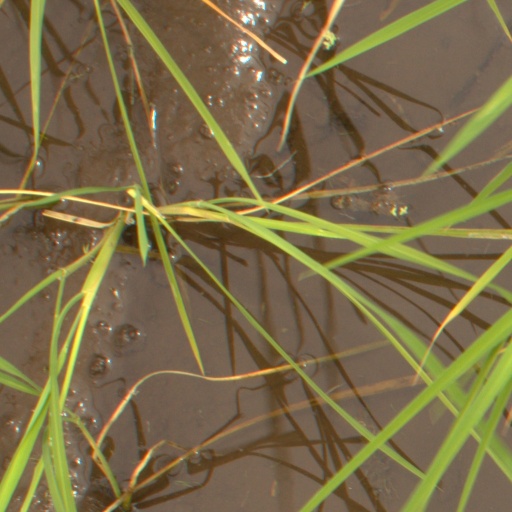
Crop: rice